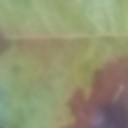
Label: Leaf_rust